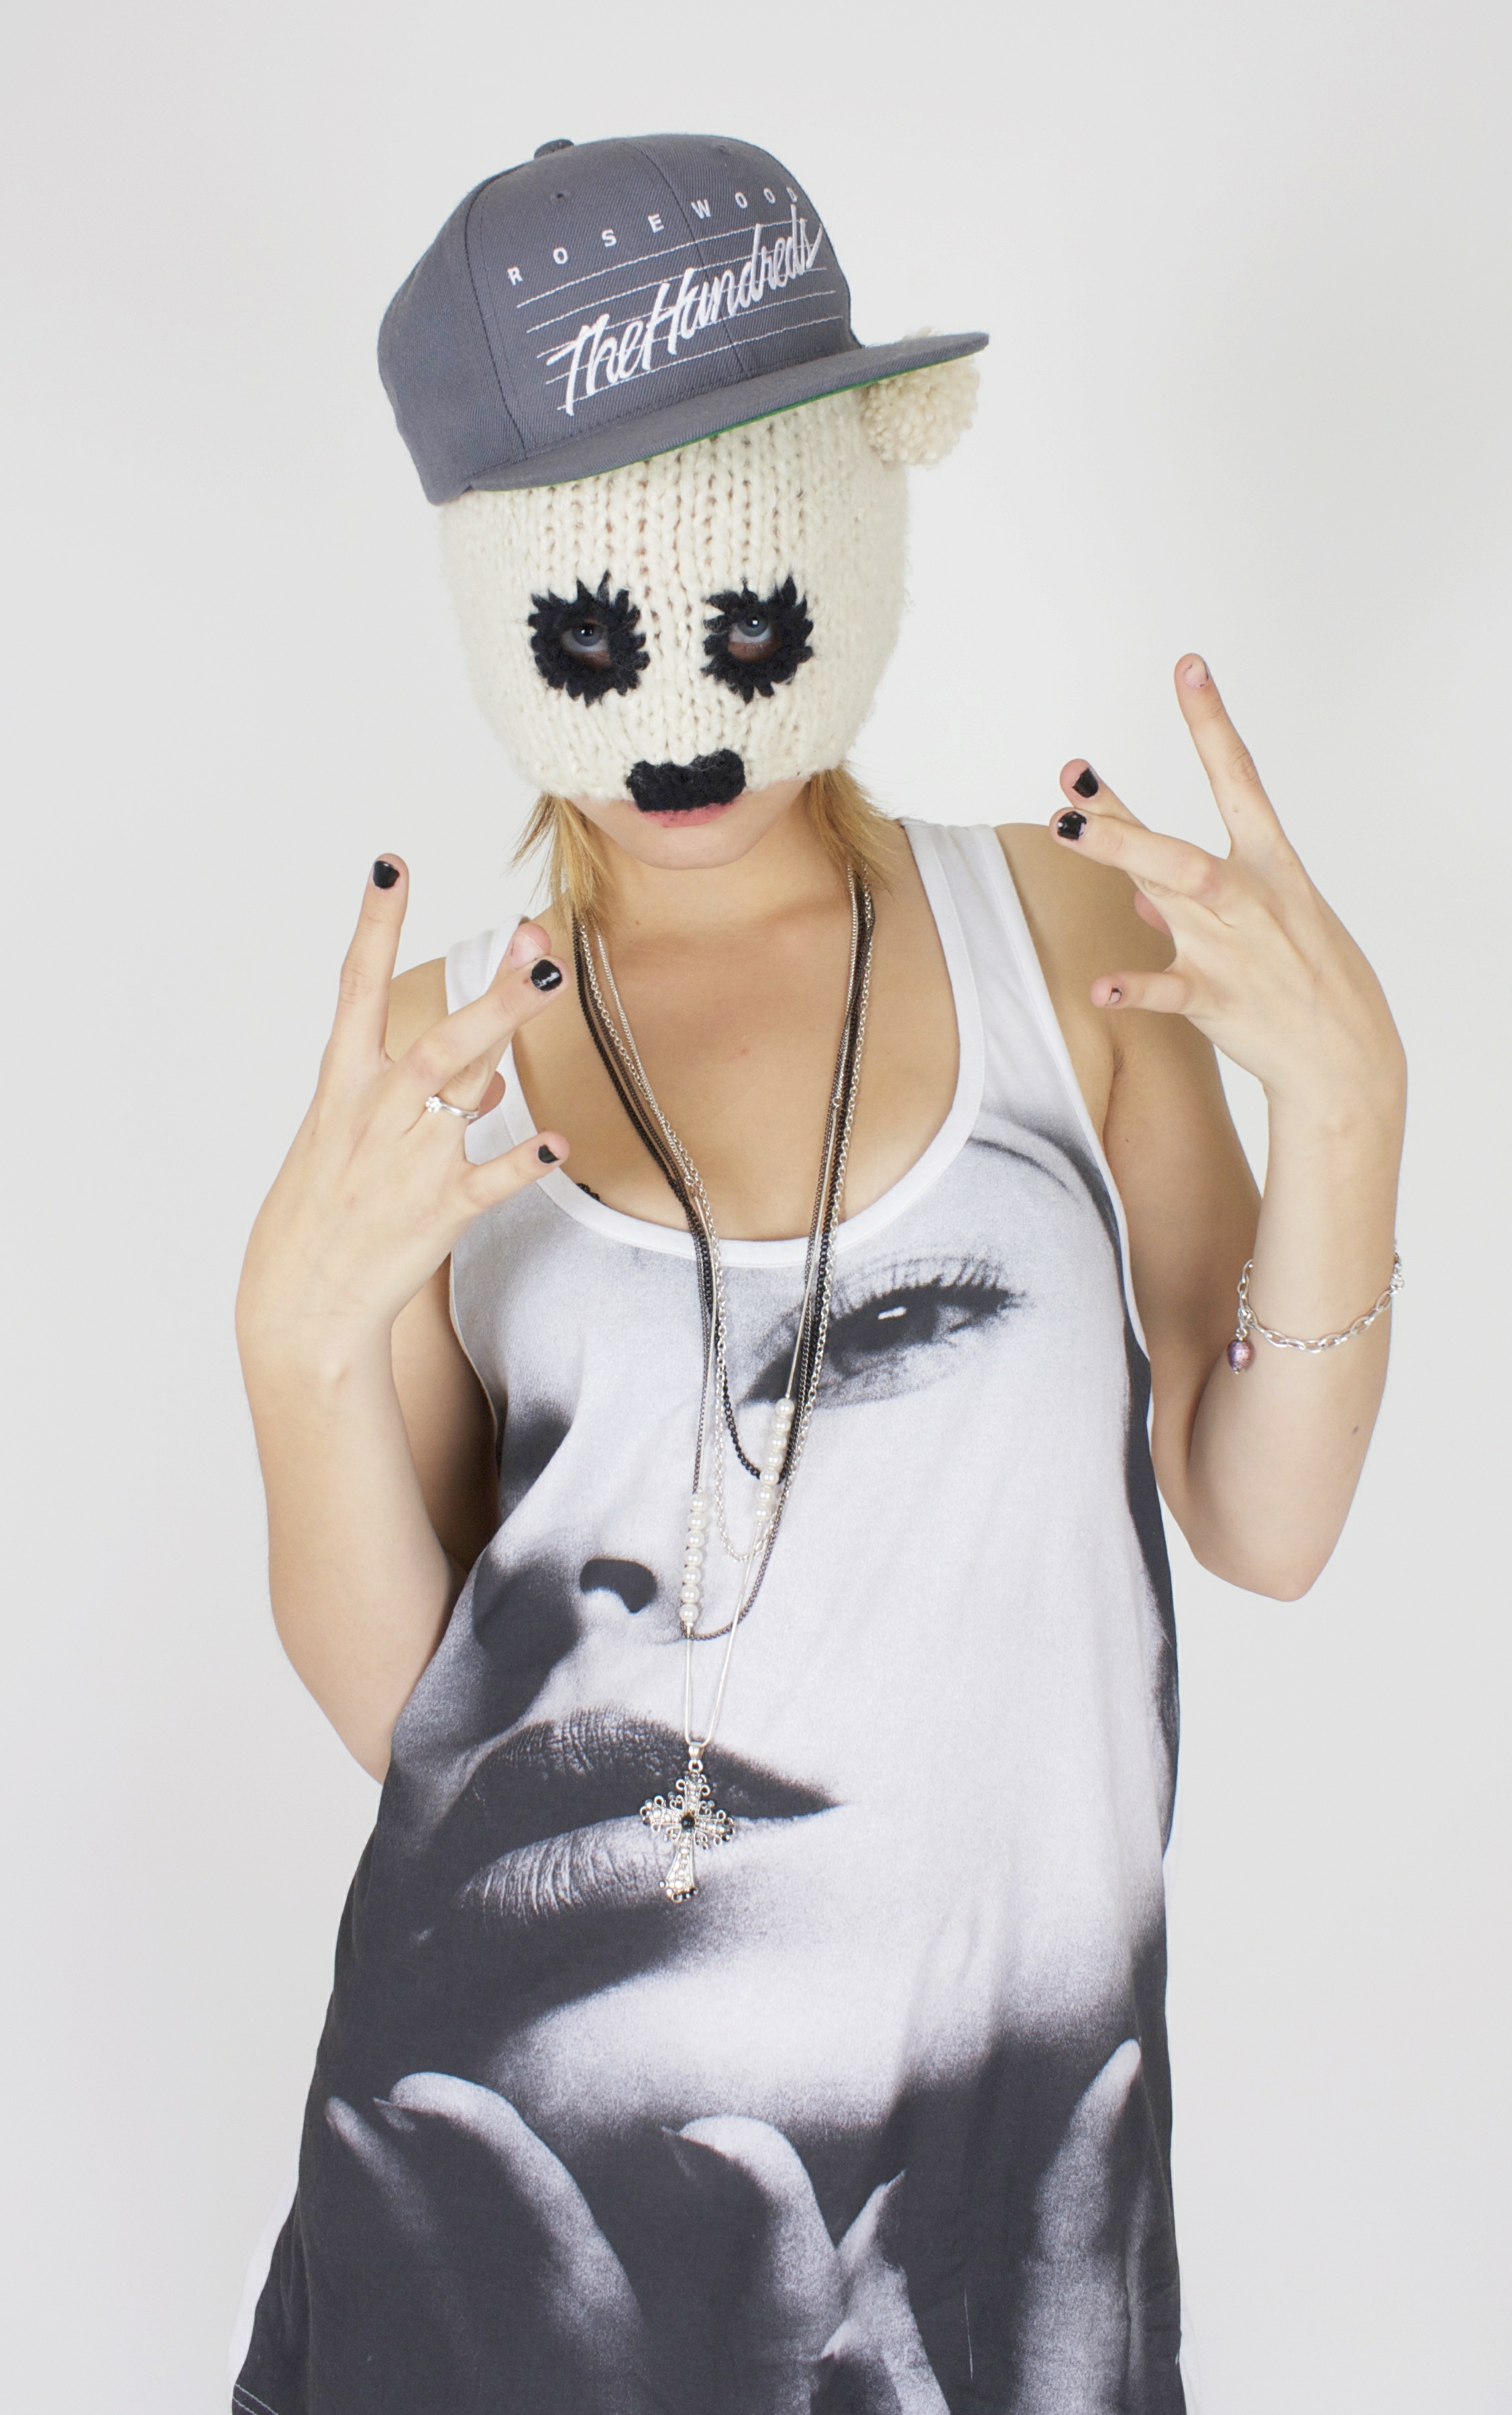
girl, white, animal, hat, headgear, hop, face, cool, neck, pose, fine, tee, attitude, cover, caps, hip, yo, sleeve, gangsta, woop, finga, t shirt